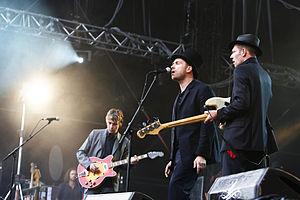
The Good, the Bad and the Queen, parfois abrégé TGTBTQ, est un supergroupe de rock alternatif britannique, originaire de Londres, en Angleterre. Il est formé par Damon Albarn, le leader de Blur.